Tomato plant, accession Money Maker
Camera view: horizontal (90 deg, fisheye); turntable rotation: 60 degrees
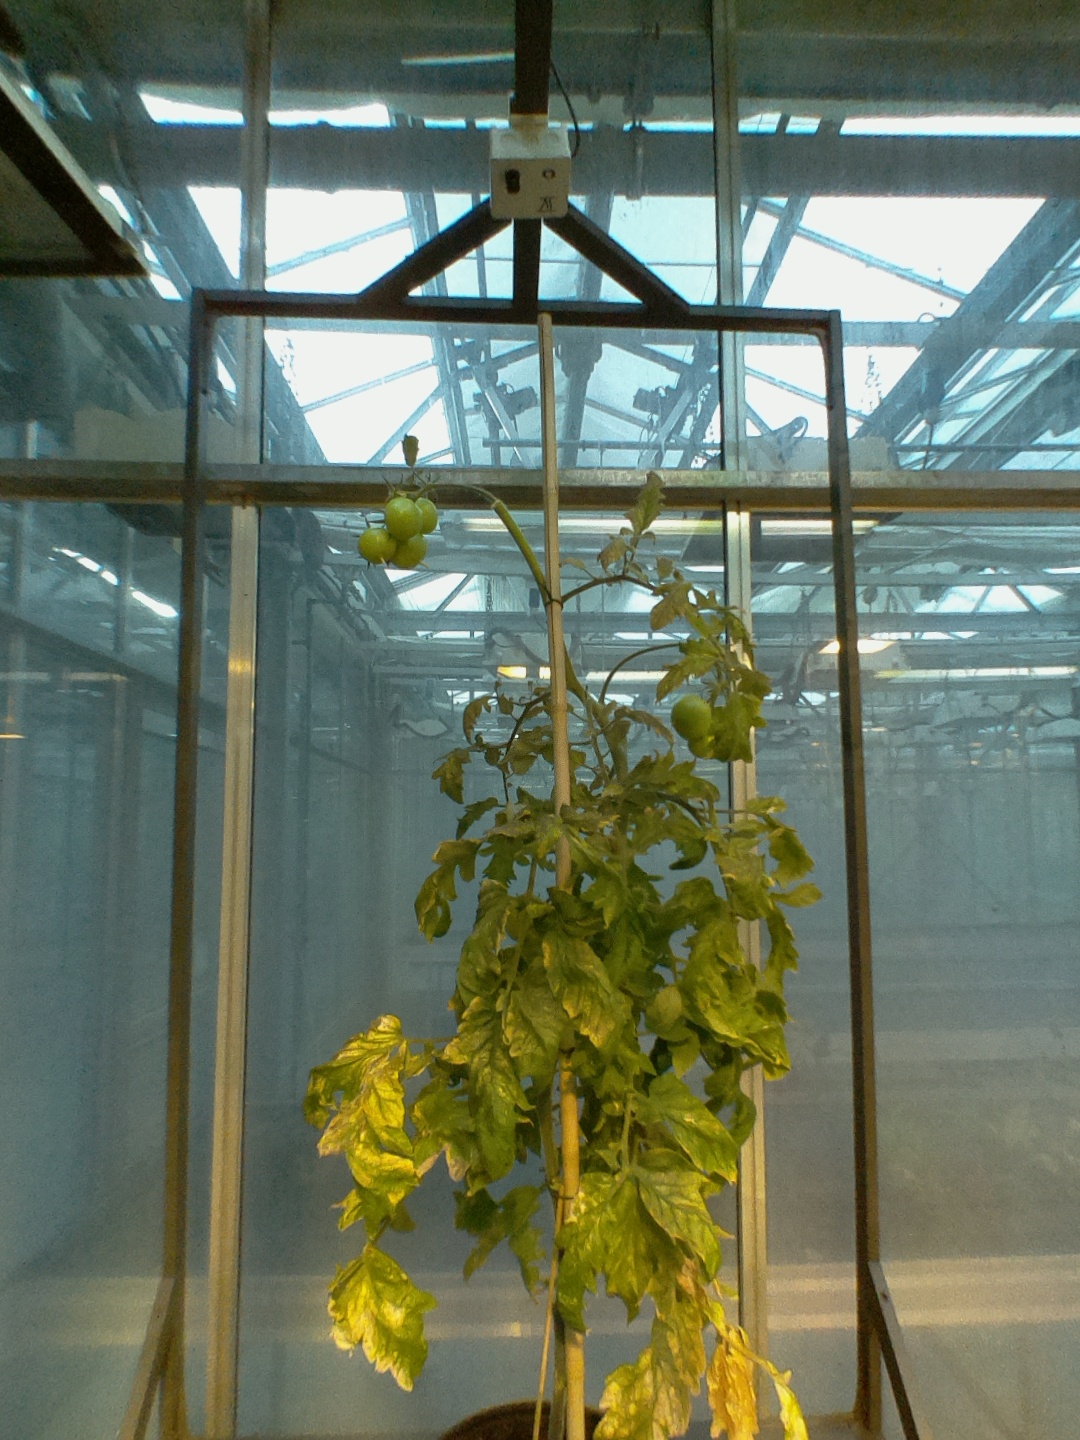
BBCH growth stage 79: 90% -100% of final fruit size